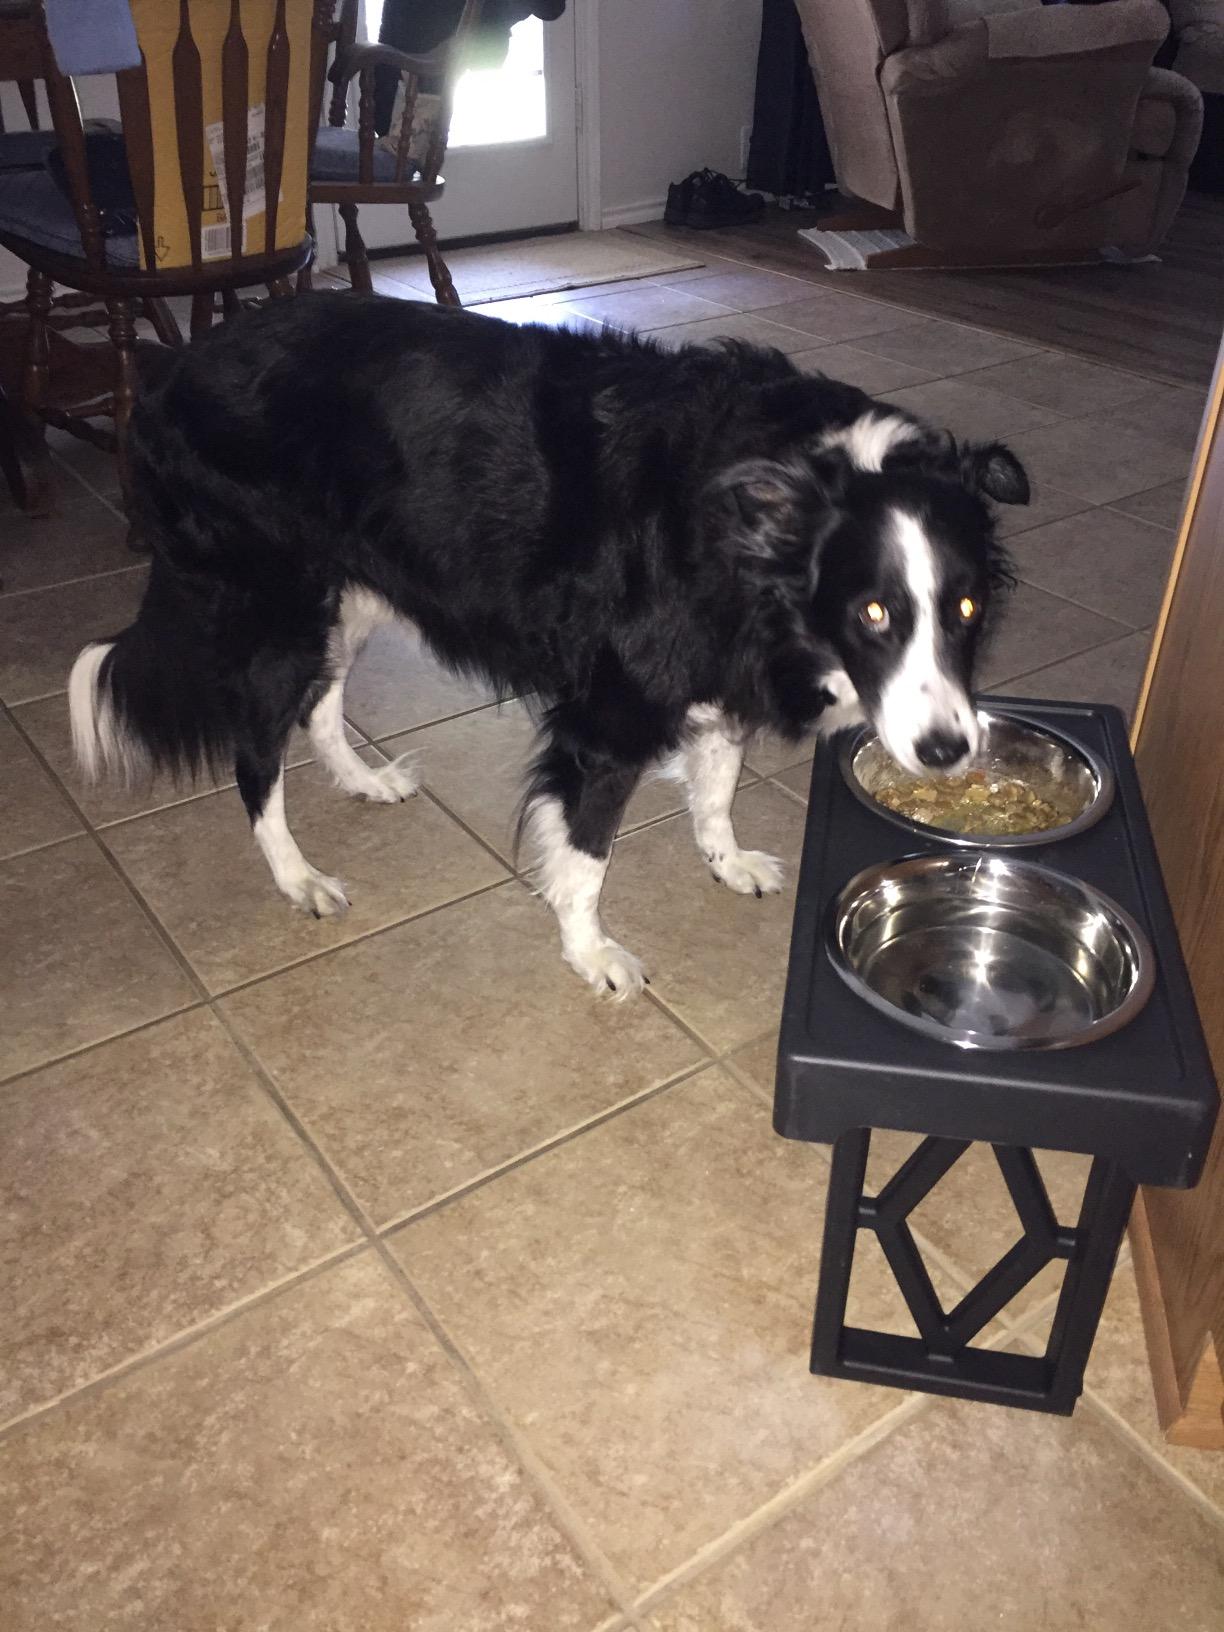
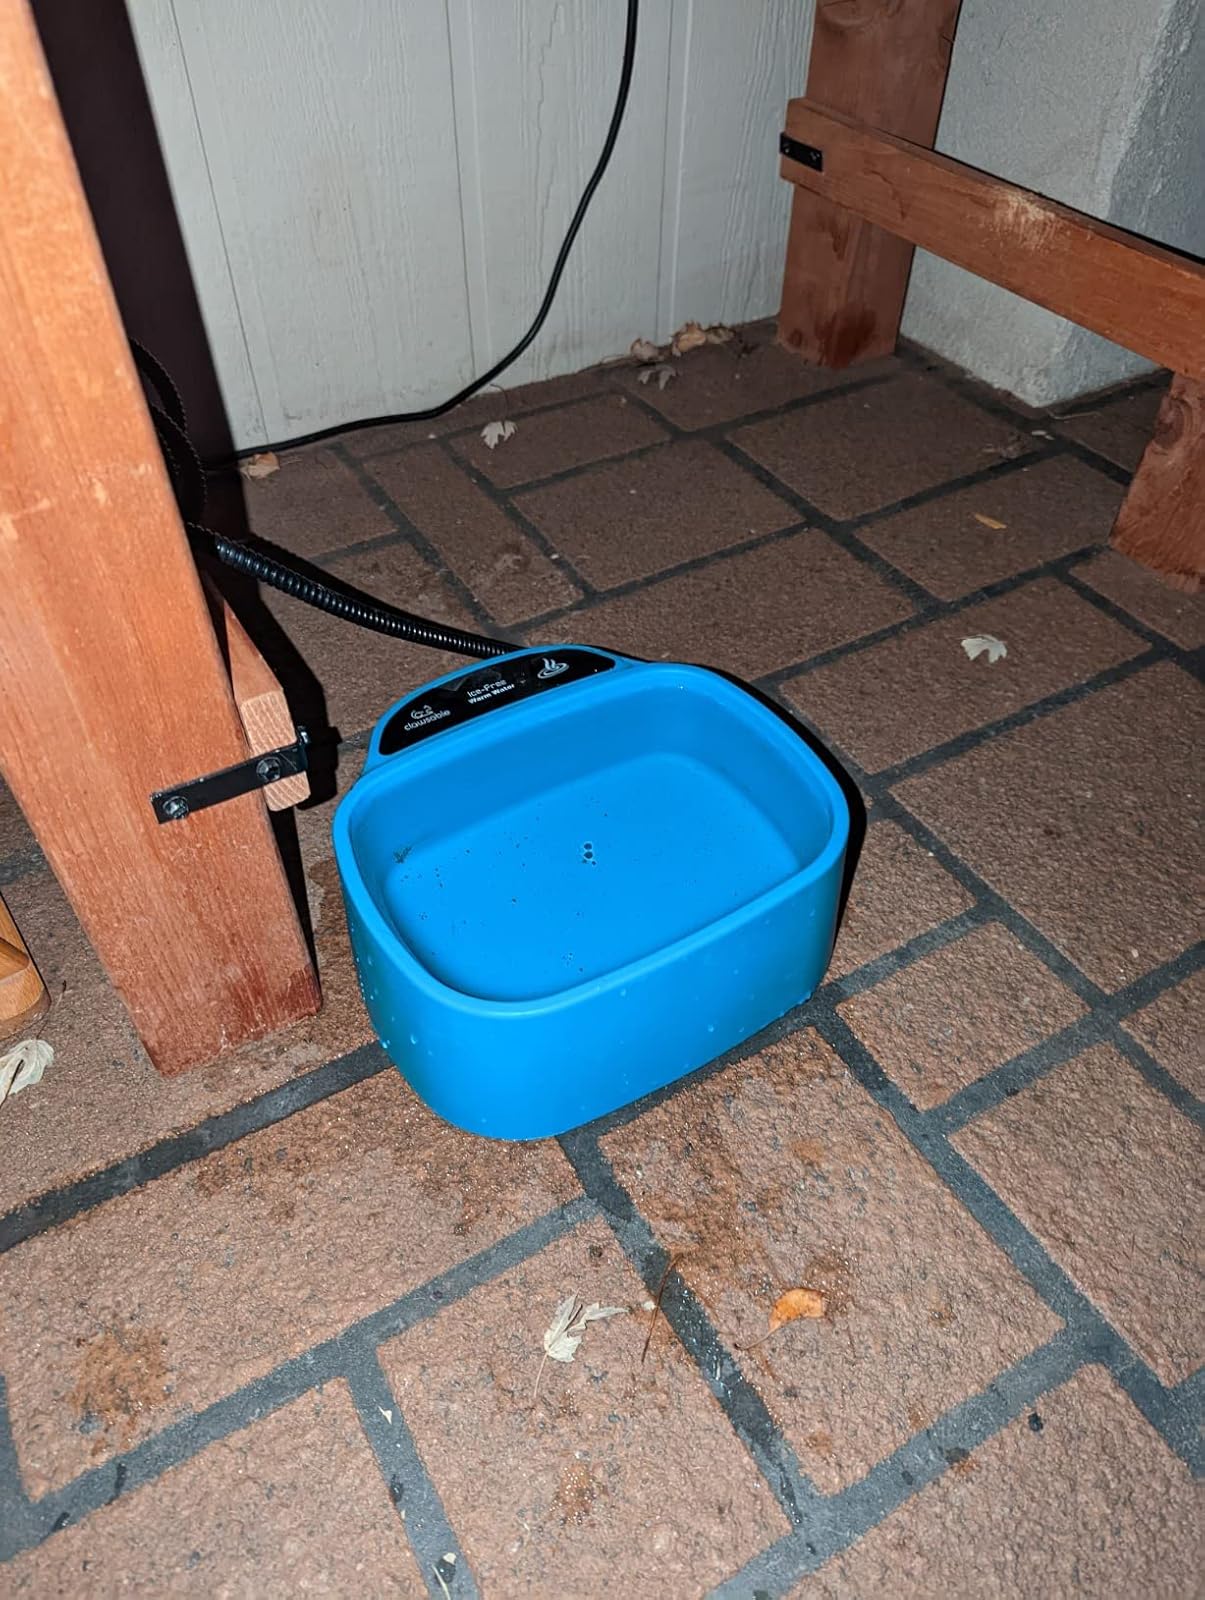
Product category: items_bowl
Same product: no